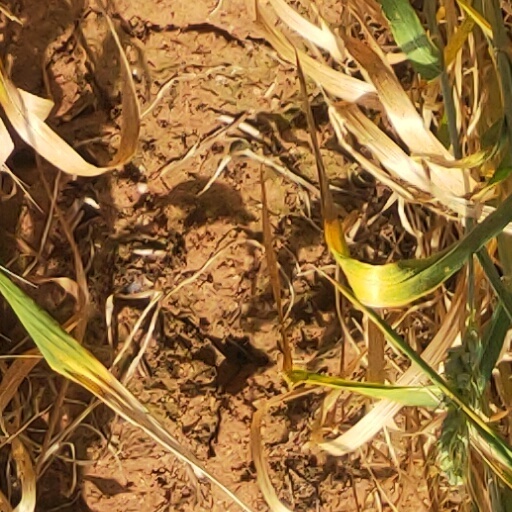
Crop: wheat